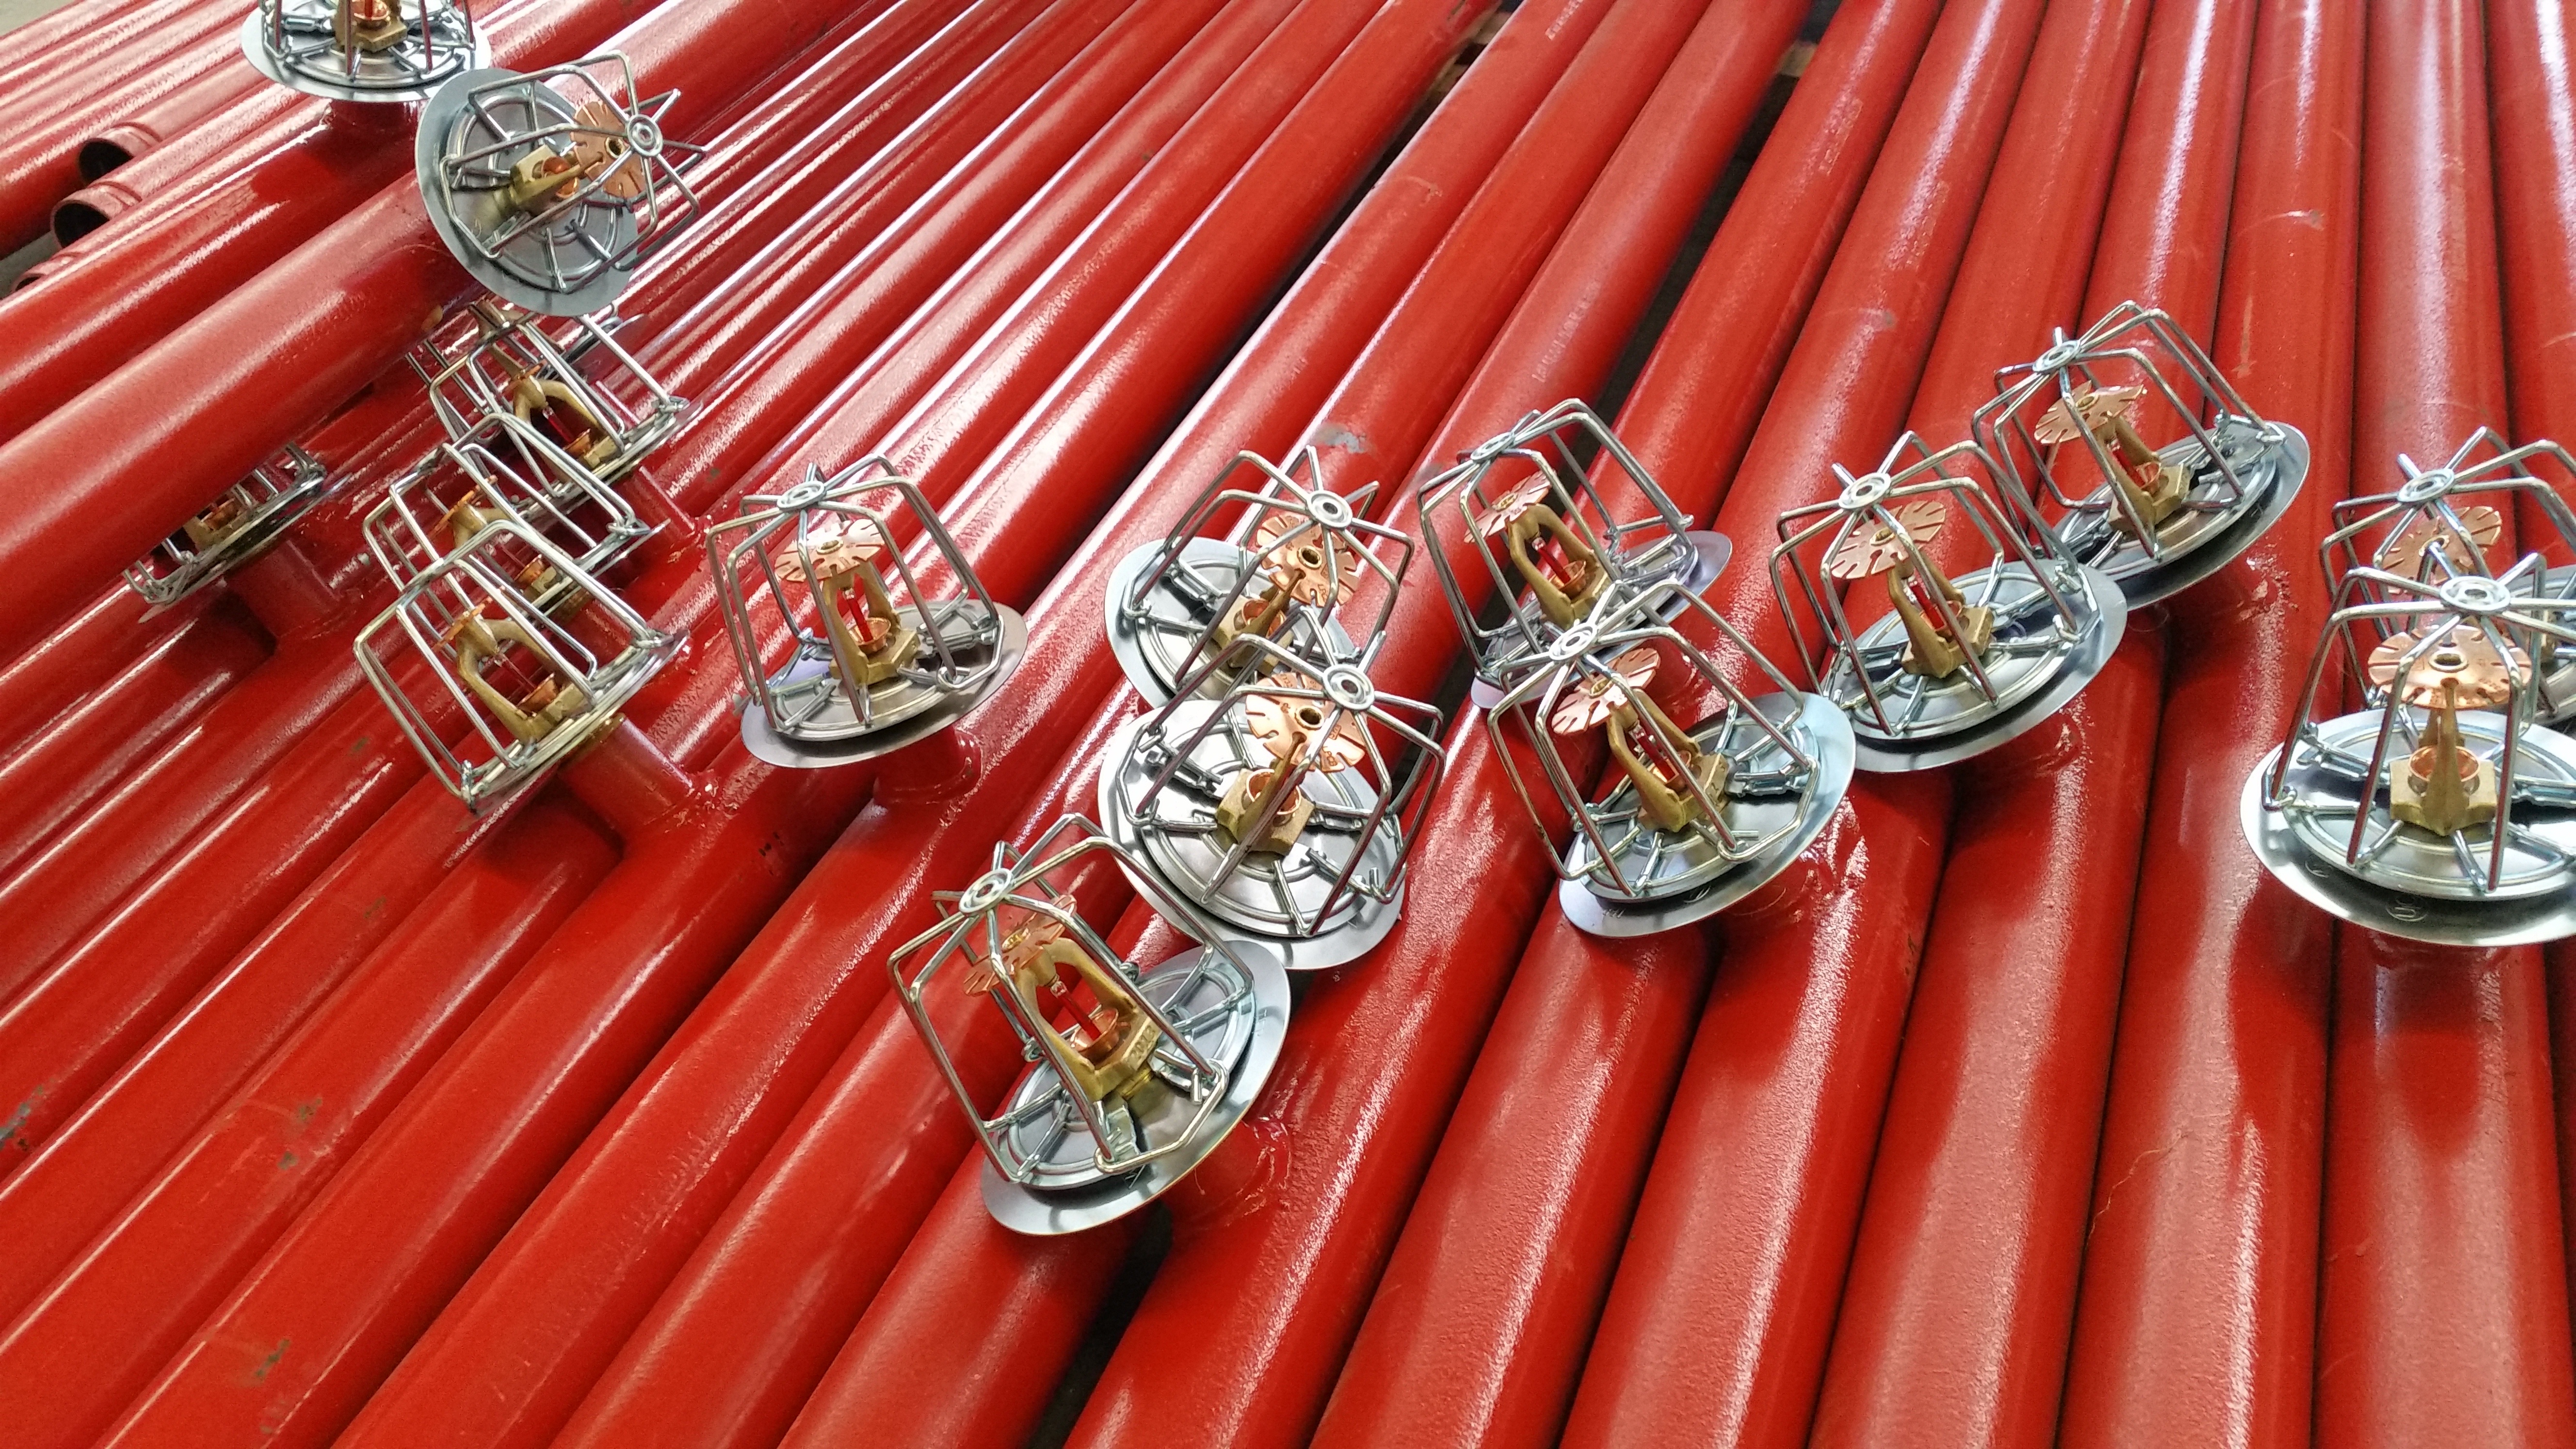
shop, food, red, fire, industrial, industry, security, material, storage, sprinkler, logistics, sprayer, logistic, sprinklers, fire protection, fire risk, lease ship, logistics rent, against fire risk